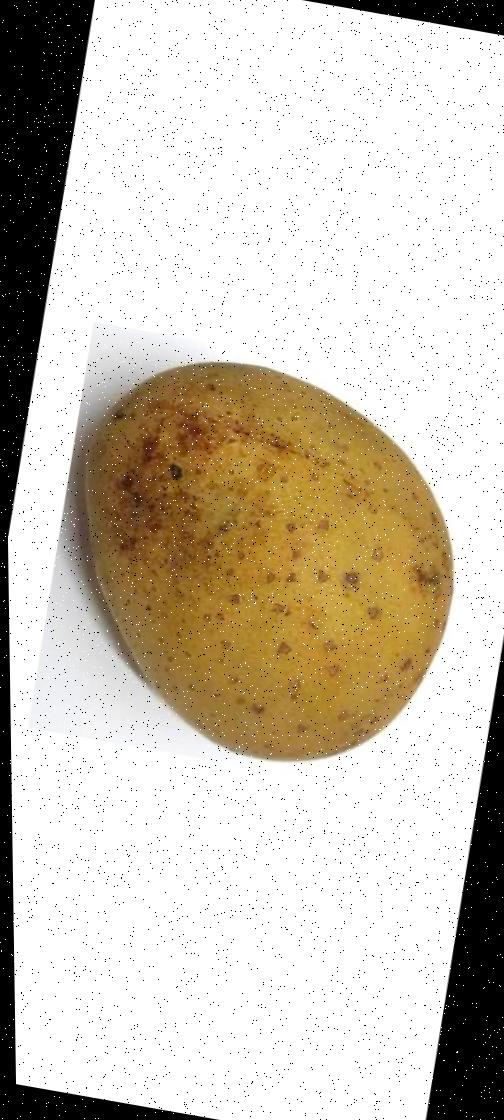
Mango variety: Gourmoti